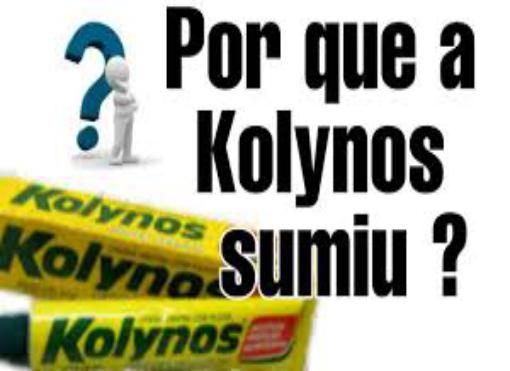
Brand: Kolynos
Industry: Necessities